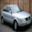
Label: automobile